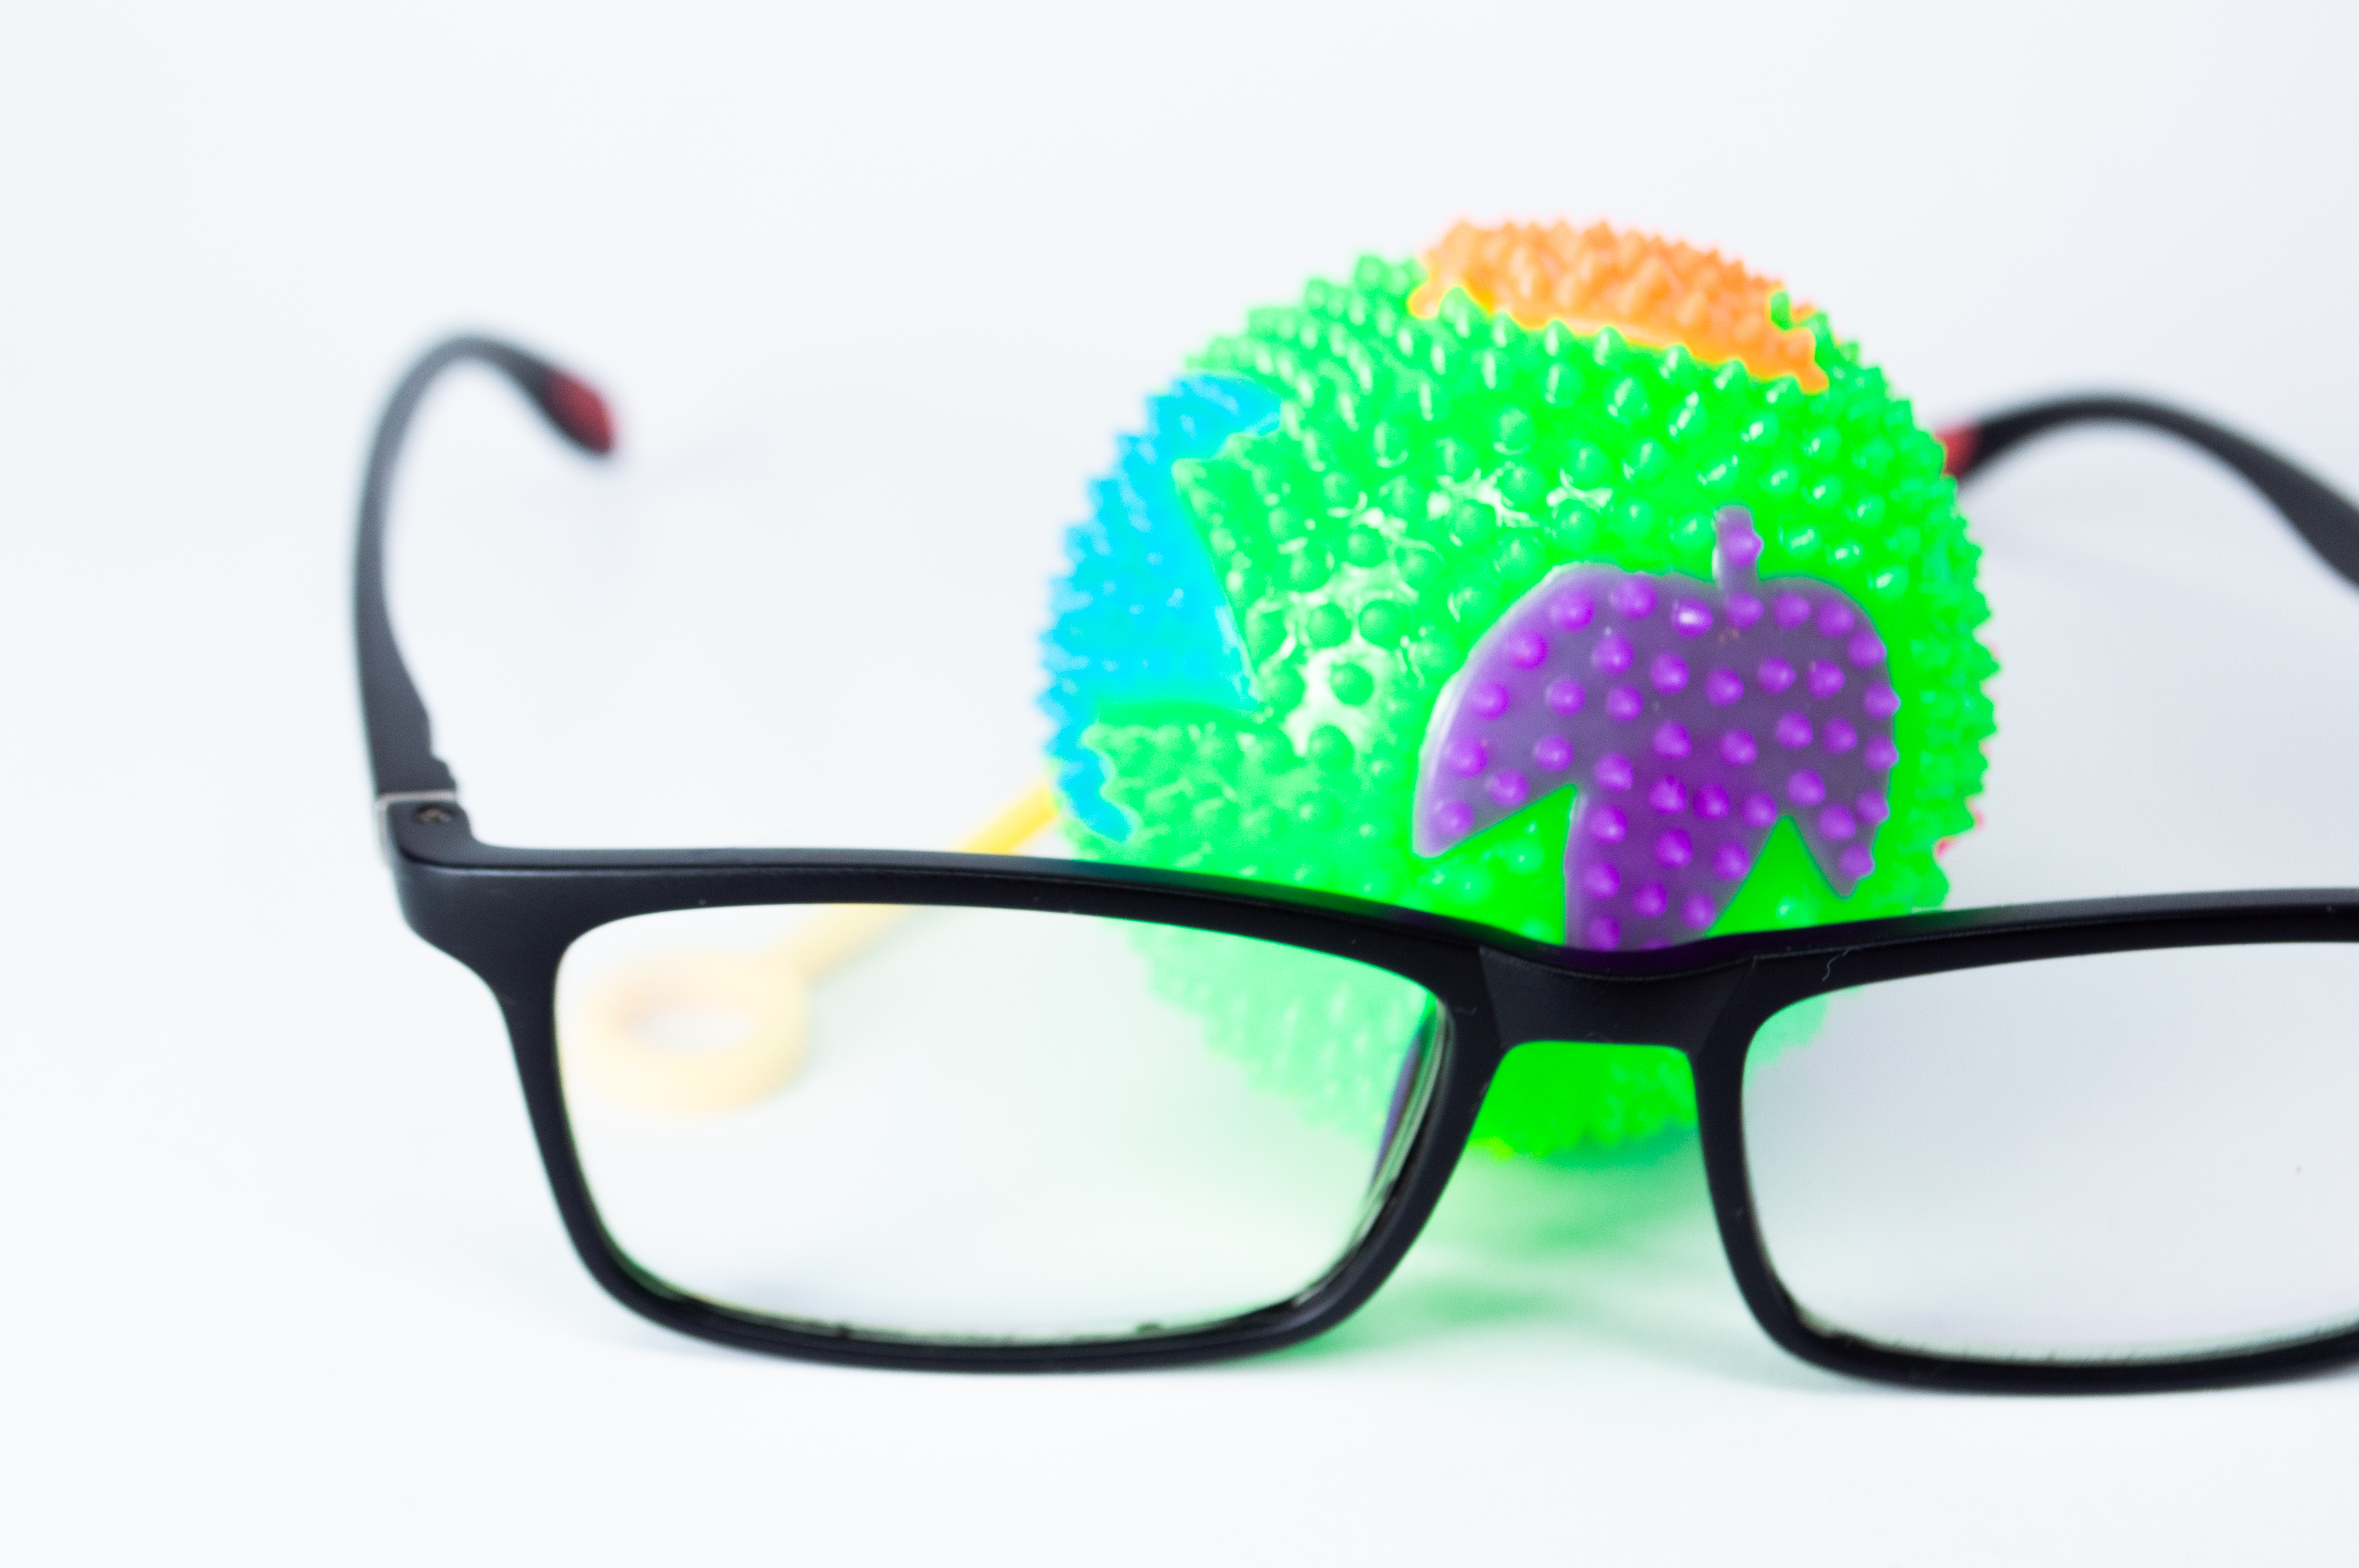
goggles, eye, vision, black, closeup, optical, convenience, spectacle, fashion, frame, classic, trendy, retro, professional, justice, legal, desk, marketing, office, modern, lifestyles, advertisement, high angle view, table, isolated, glasses, lens, eyeglass, object, white, reading, eyesight, accessory, specs, box, plastic, business, background, case, style, medicals, individual, displayed, front, various, elegant, stylish, decorative, chic, presentation, arrangement, crafted, luxury, variety, showcase, artistic, detailed, diverse, hair, vision care, sunglasses, azure, Eye glass accessory, eyewear, personal protective equipment, art, Tints and shades, hat, glass, font, magenta, electric blue, cap, Transparent material, close up, fashion accessory, symmetry, circle, macro photography, sports equipment, rectangle, helmet, illustration, symbol, reflection, logo, costume accessory, costume, graphics, animation